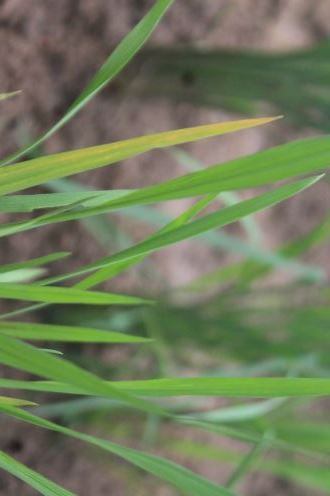
Disease: Tungro